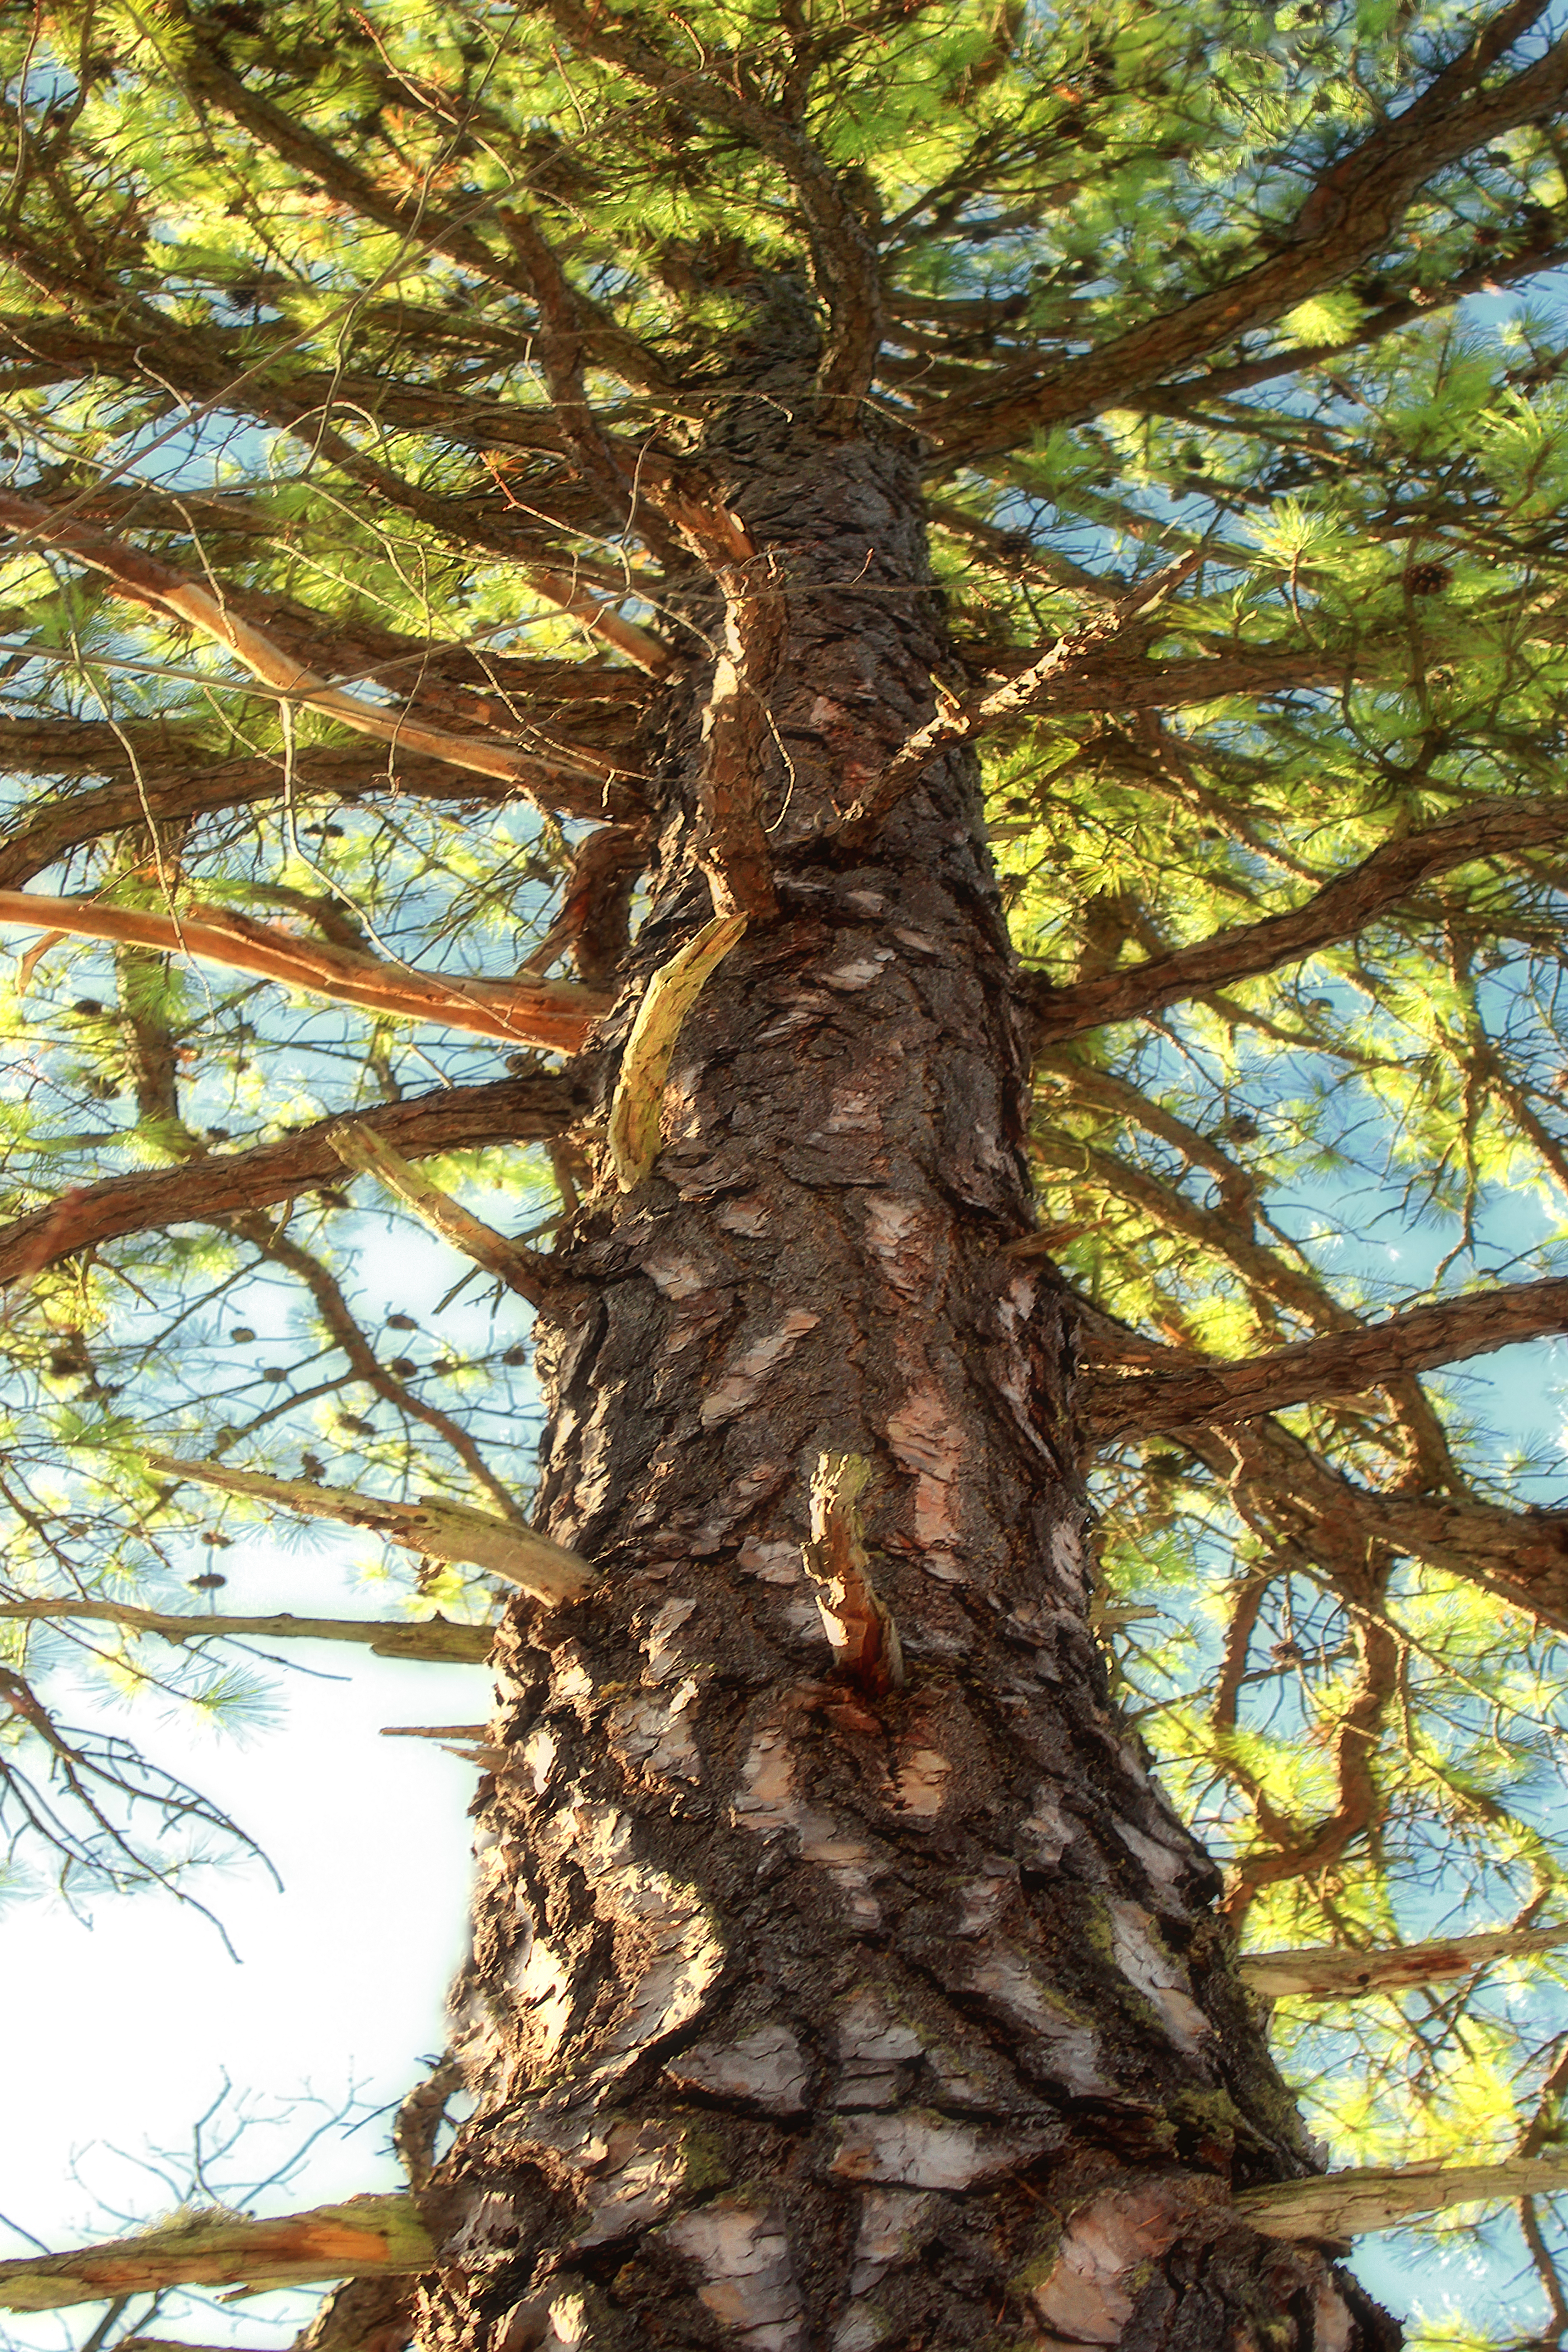
tree, nature, branch, winter, plant, hiking, leaf, trunk, canopy, produce, conifer, creativecommons, coniferous, spruce, tiadaghtonstateforest, deciduous, pennsylvaniawilds, lycomingcounty, pennsylvania, blackforesttrail, pitchpine, pinusrigida, grove, larch, flowering plant, plant stem, woody plant, land plant